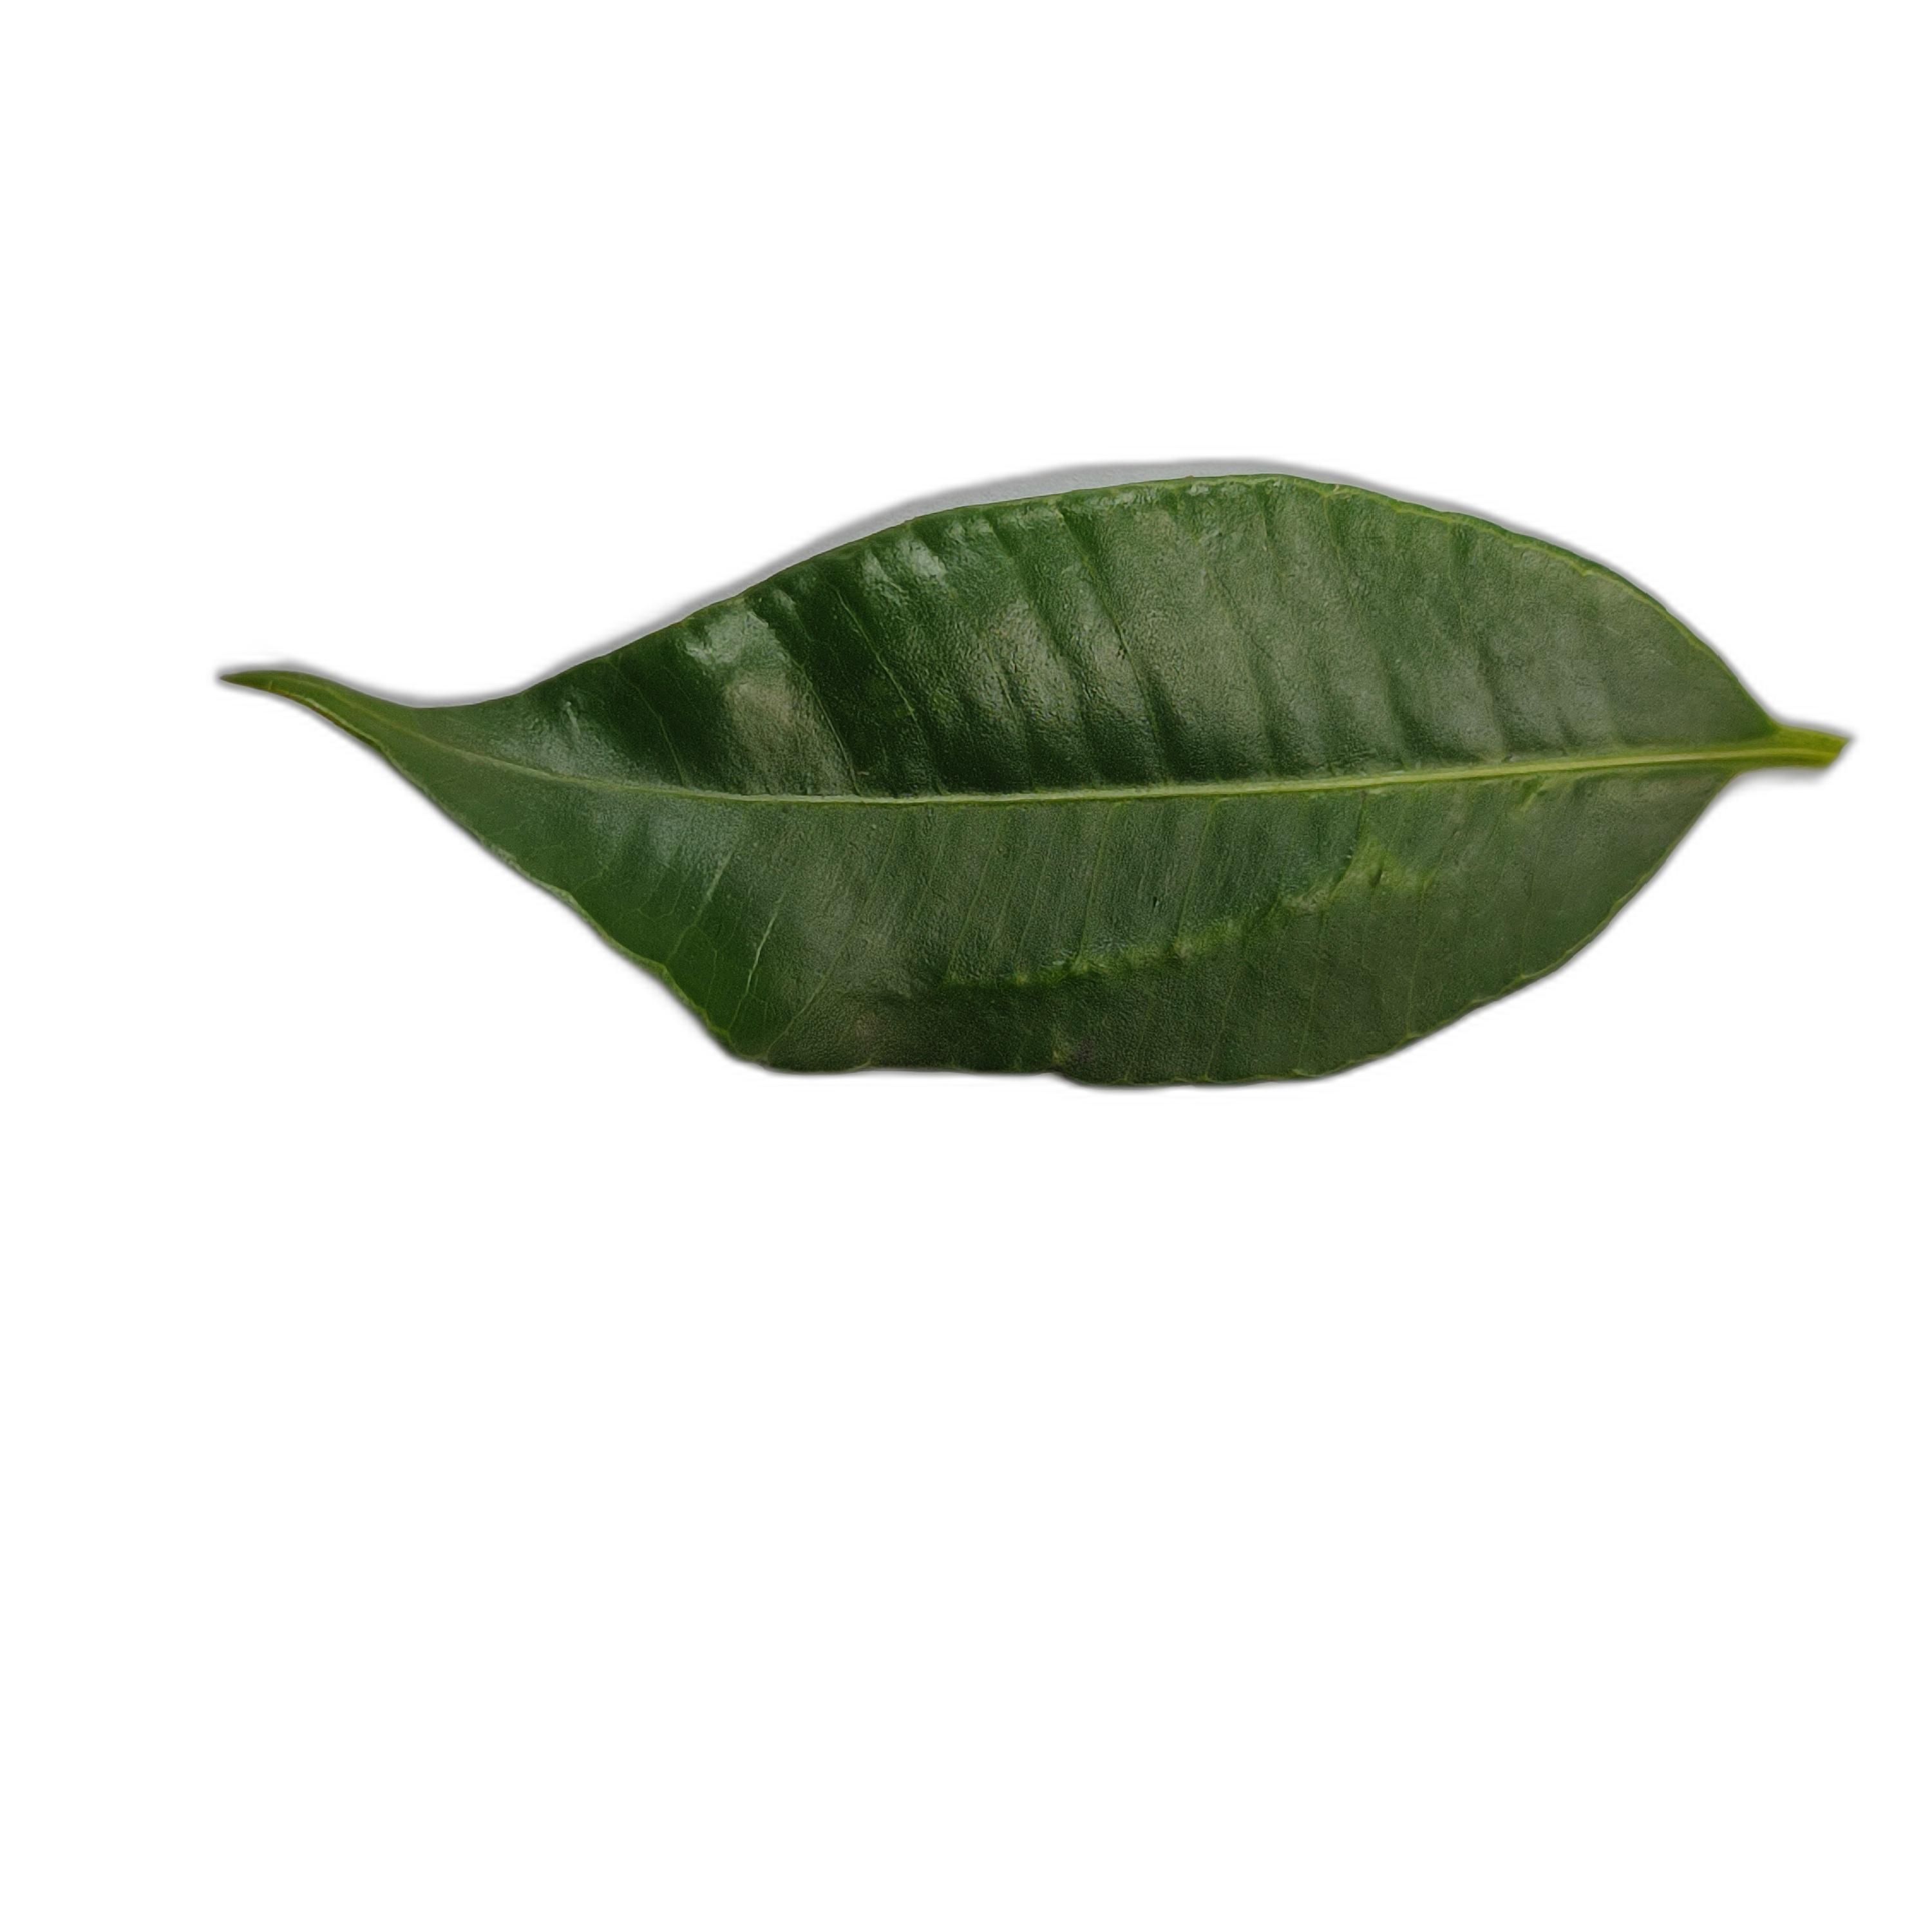
Label: healthy